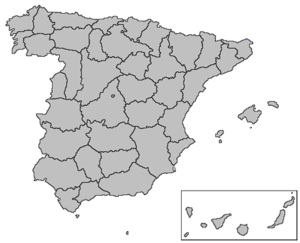
Juan Antonio Llorente, né à Rincón de Soto le 30 mars 1756, mort à Madrid le 5 février 1823, est un prêtre, inquisiteur, politicien et historien espagnol, auteur d'une célèbre histoire de l'inquisition espagnole.